Soumitra Chatterjee filmography

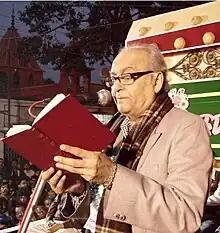
Chatterjee in 2009

Soumitra Chatterjee or Soumitra Chattopadhyay ("Shoumitro Chôttopaddhae";19 January 1935 – 15 November 2020) was an Indian film and stage actor and poet. He is best known for his collaborations with Oscar-winning film director Satyajit Ray, with whom he worked in fourteen films, and his constant comparison with the Bengali cinema screen idol Uttam Kumar, his contemporary leading man of the 1960s and 1970s. Soumitra Chatterjee is also the first Indian film personality to be conferred with the Commandeur de l’ Ordre des Arts et des Lettres, France's highest award for artists. He is also the winner of the Dadasaheb Phalke Award which is India's highest award for cinema. In 2017 exactly thirty years after auteur Satyajit Ray was honoured with France's highest civilian award, the coveted Legion of Honor, thespian Soumitra Chatterjee, arguably, the most prominent face of Ray's films, also received the award.